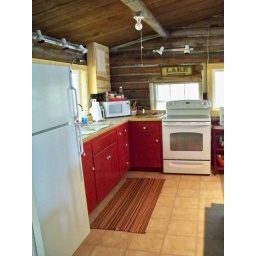
new refrig and stove in the kitchen